Volrath Vogt

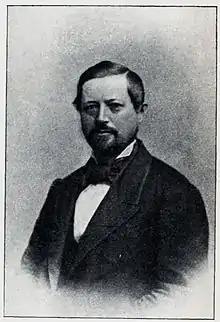
Volrath Vogt

Volrath Vogt (14 February 1817 – 19 July 1889) was a Danish-born, Norwegian theologian, educator and author.